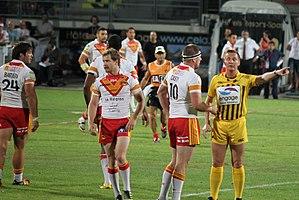
La saison 2012 des Dragons catalans, unique franchise française de rugby à XIII en Super League, constitue leur septième participation à cette ligue. L'entraîneur australien Trent Robinson effectue sa seconde saison au club. Le botteur catalan Scott Dureau est le meilleur réalisateur de la saison en Super League avec 281 points, et est retenu dans l'équipe de rêve de la Super League 2012 au poste de demi de mêlée au côté du pilier Rémi Casty.